Delaware Route 11

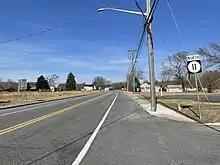
DE 11 northbound past DE 44 in Hartly

DE 11 begins at the Maryland border in western Kent County, where the road continues west into that state as MD 302 toward the town of Templeville. From the state line, DE 11 heads northeast on two-lane, undivided Arthursville Road through a mix of woods and farms with occasional residences. The road enters the town of Hartly, where it passes several homes along with some commercial establishments. In the center of town, the route crosses DE 44 and heads north before it curves northeast out of Hartly. DE 11 continues into rural areas with some residences, making another turn north. The road runs northeast and crosses Jordan Branch and Pinks Branch before it comes to an end at DE 300 to the southwest of the town of Kenton.